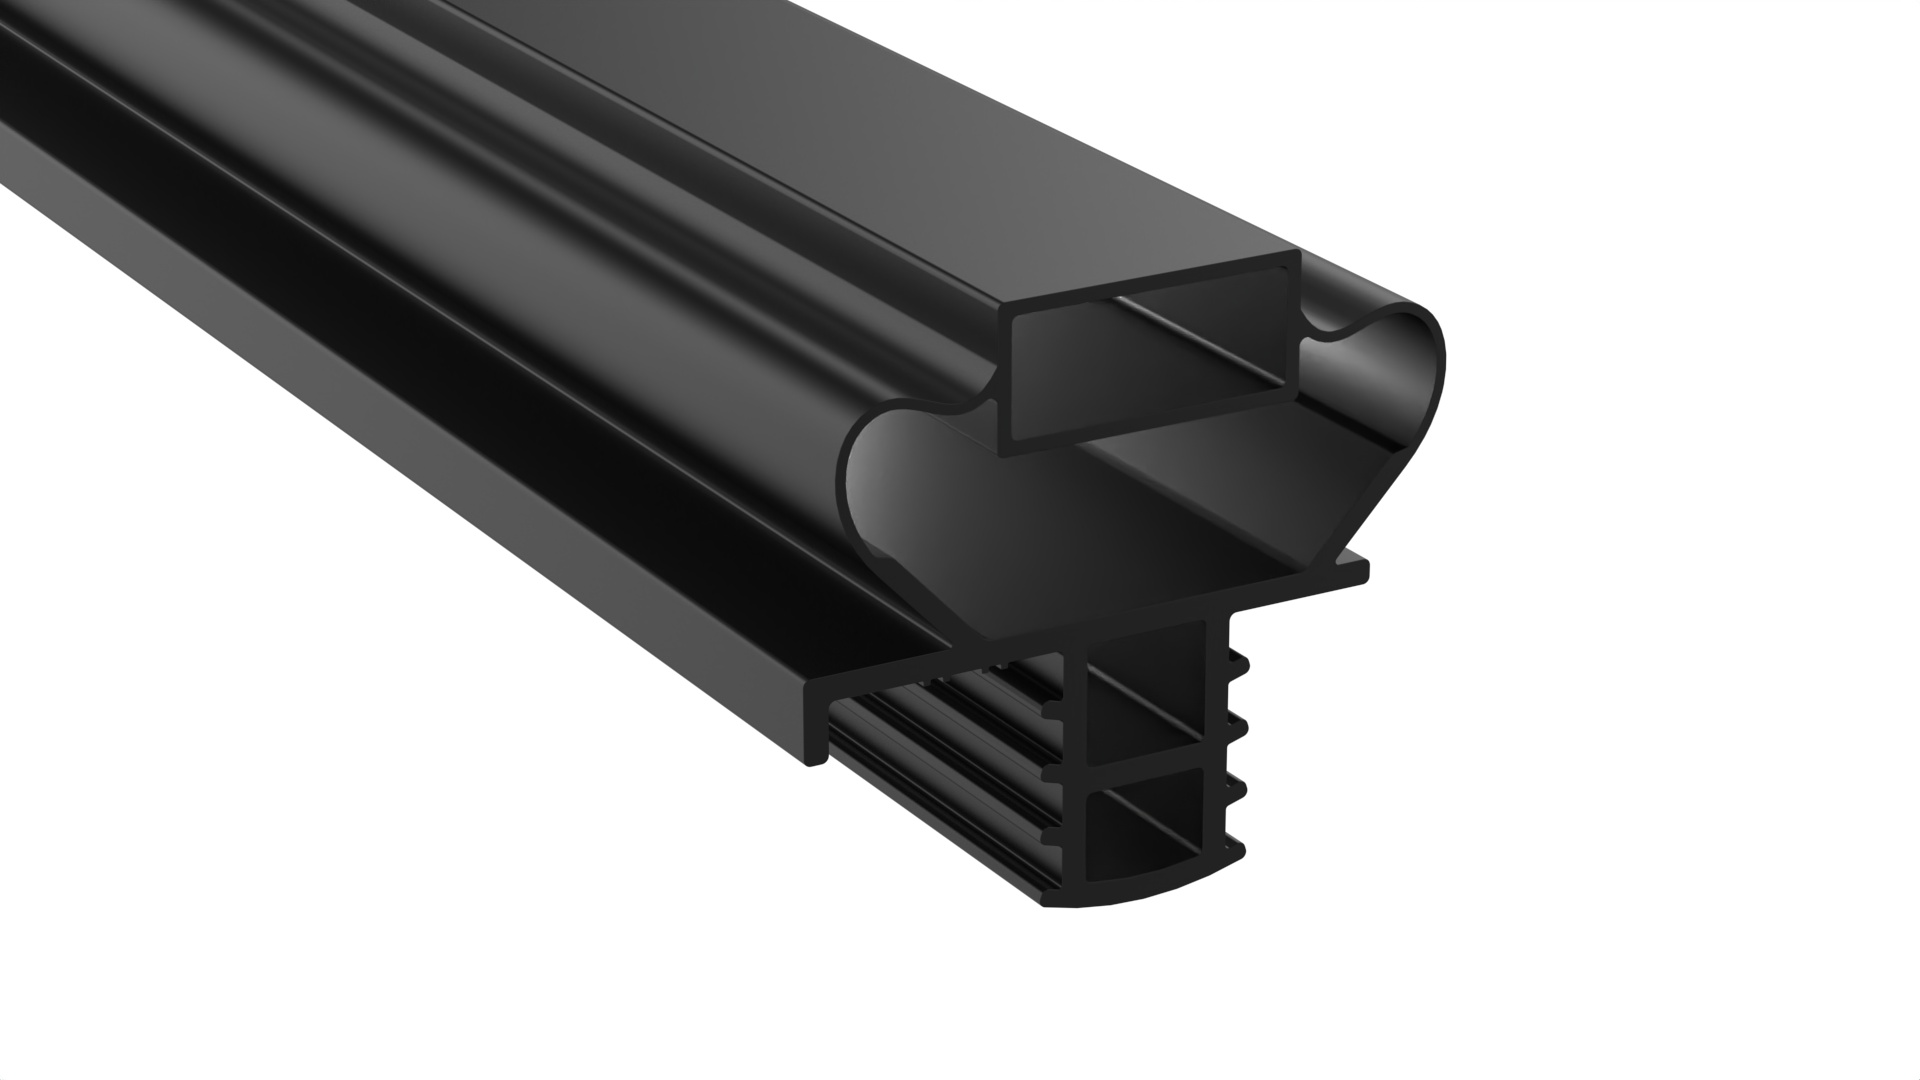
Delfield 1702478 Door Gasket - Size 30-5/16 x 8-3/16
Brand: thegasketopia2022
Category: Hardware > Building Materials > Weather Stripping & Weatherization Supplies > Door Sweeps